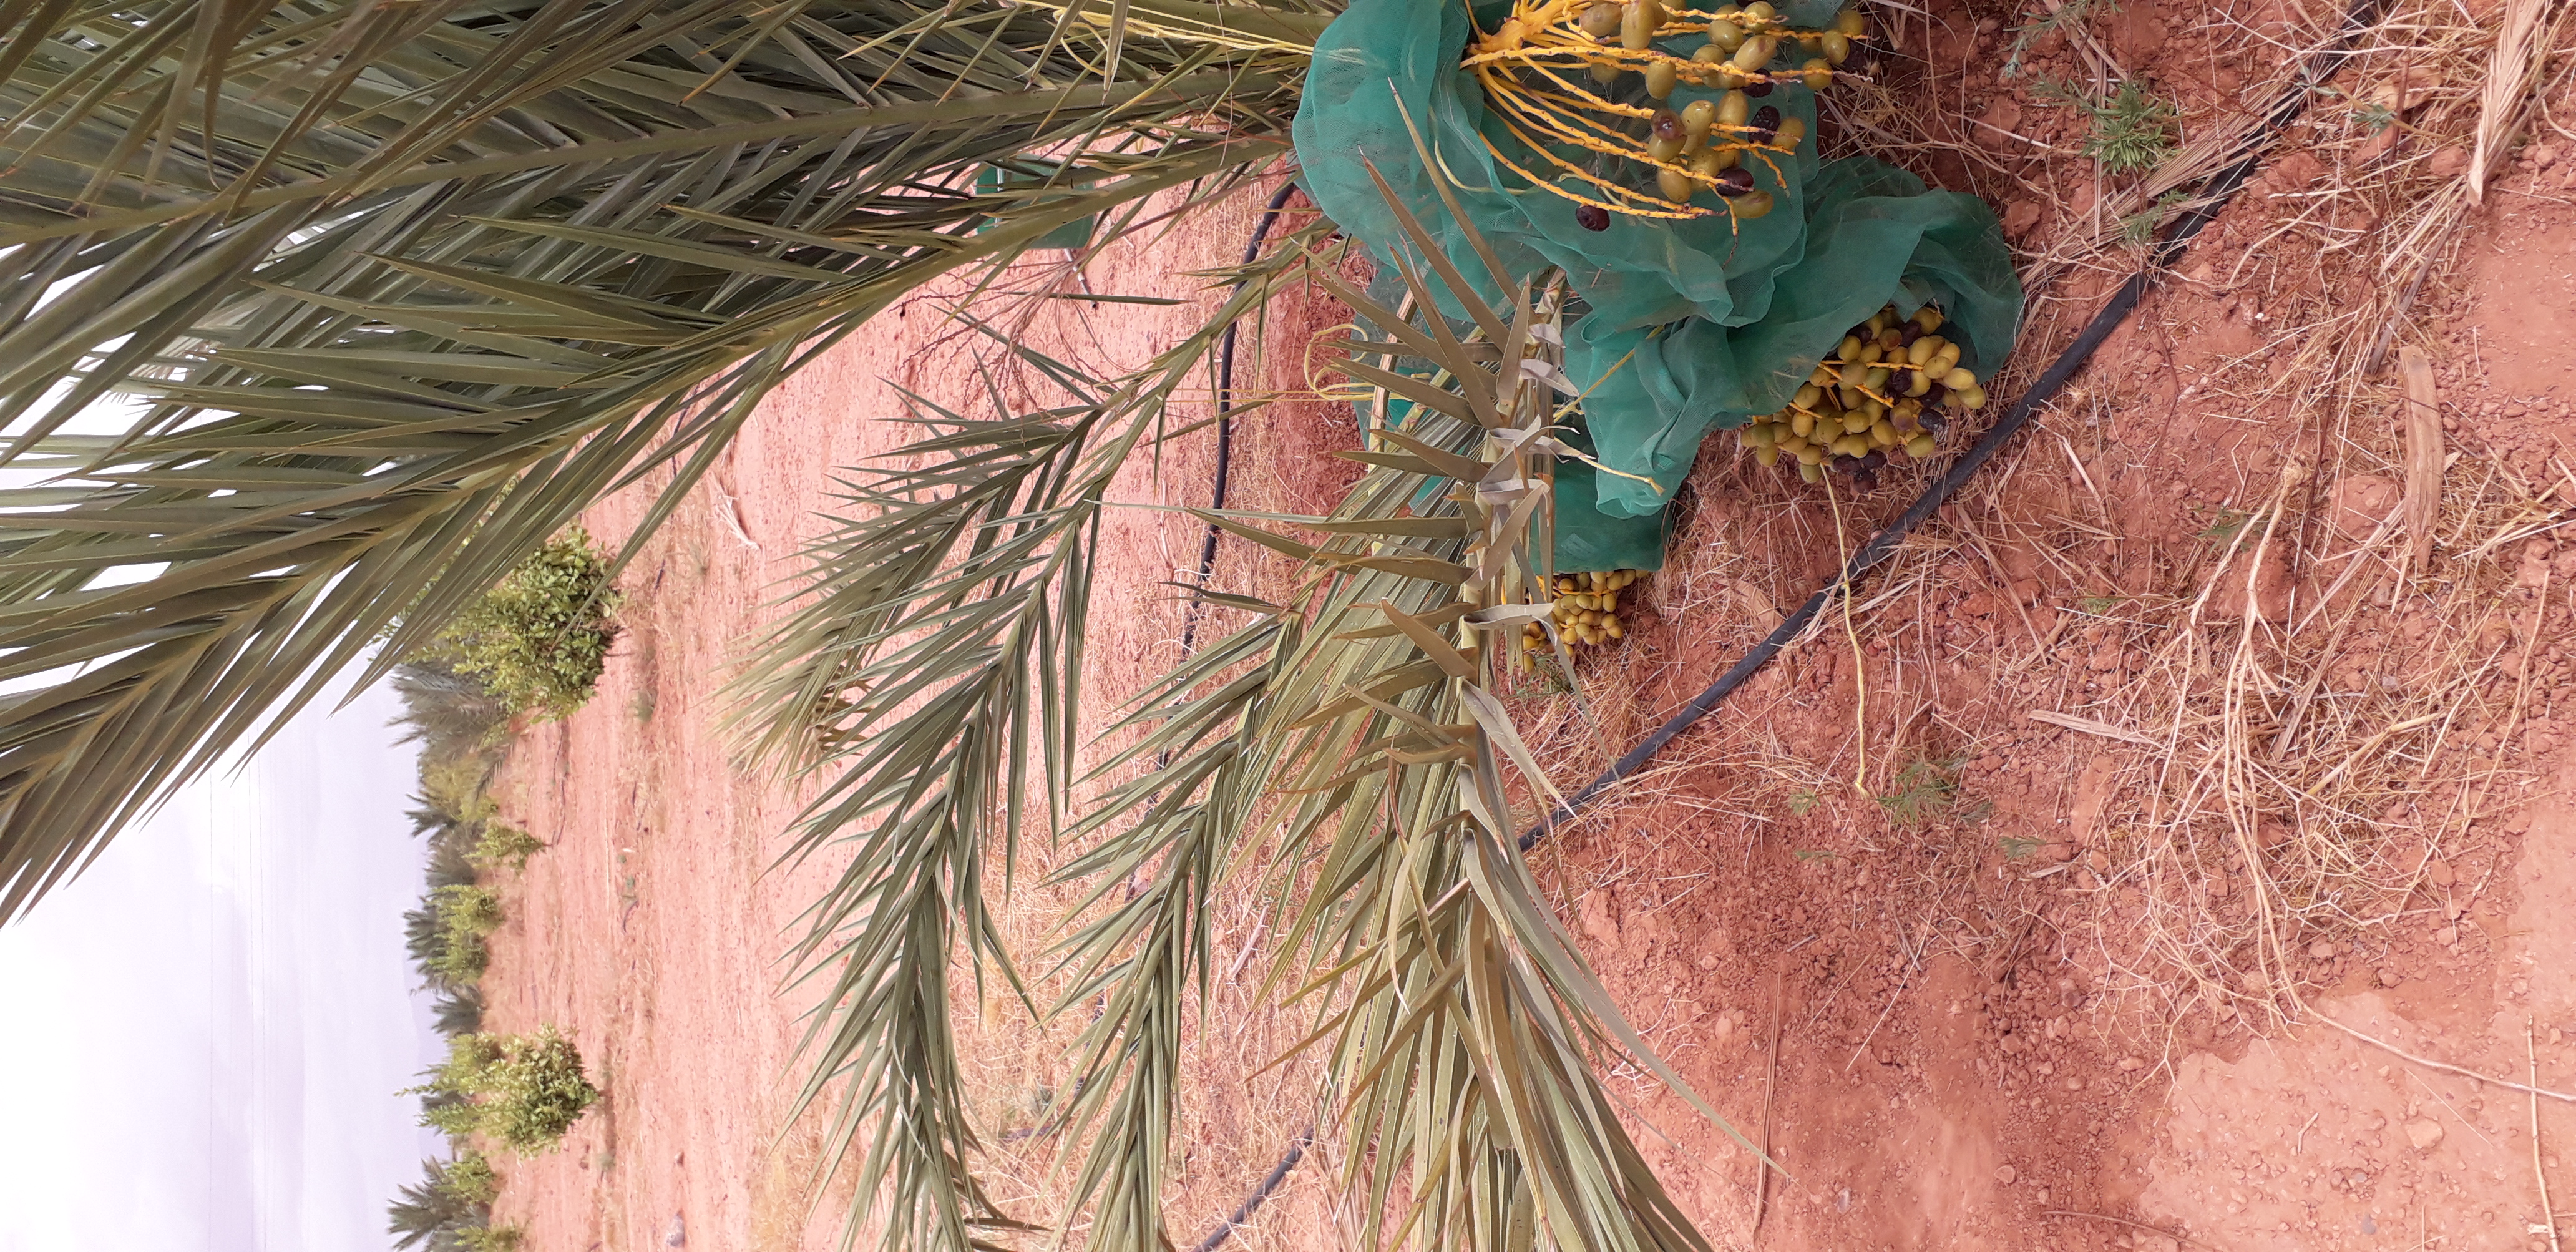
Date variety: kholt